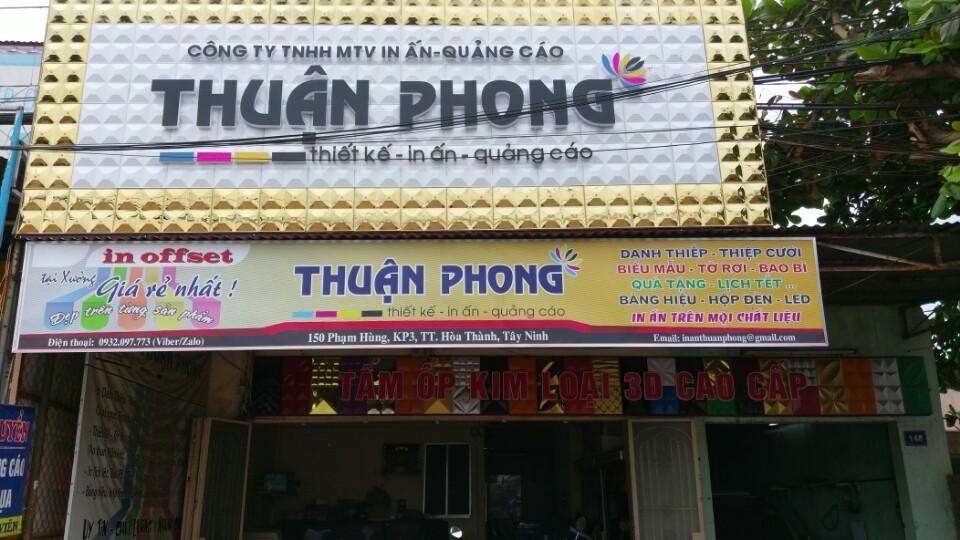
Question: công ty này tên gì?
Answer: công ty thuận phong